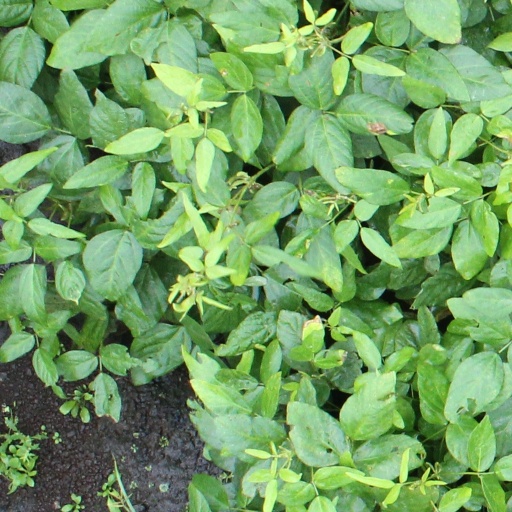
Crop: soybean